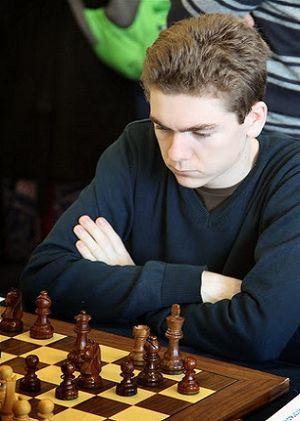
David Antón Guijarro est un joueur d'échecs espagnol né le 23 juin 1995 à Murcie. Grand maître international depuis 2013, il a remporté la médaille d'argent au championnat d'Europe 2014 et partagé la première place du festival d'échecs de Gibraltar en 2017.